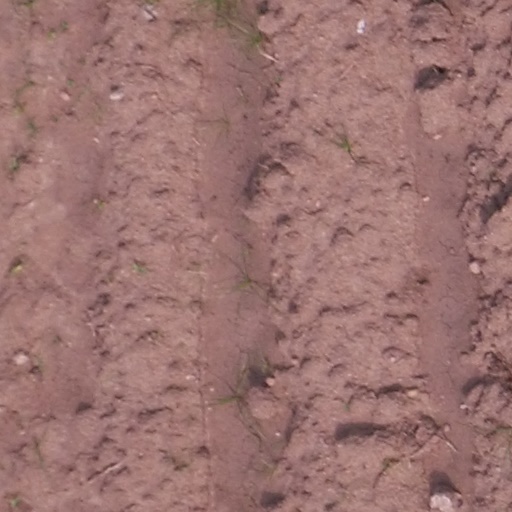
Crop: maize; corn